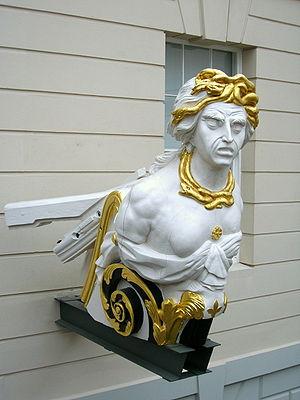
Figure de proue du vaisseau français de 74 canons Duguay Trouin, capturé par les Britanniques et renommé Implacable.
Le Duguay-Trouin est un navire de guerre français de 1800 à 1805 puis britannique jusqu'en 1949.